Salvator Rosa

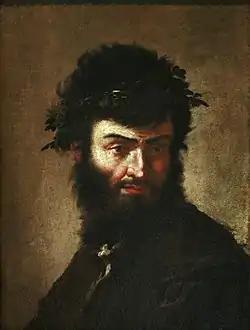
"Self-portrait", oil on canvas, 61 x 45 cm., (Musée des Beaux-Arts de Strasbourg)

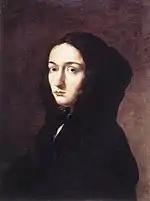
"Portrait of Lucrezia Paolini" (–60), oil on canvas, 66 x 50.5 cm., Galleria Nazionale d'Arte Antica

In 1640, Rosa met Lucrezia Paolini (–1696) in Florence. Lucrezia was a married woman, whose husband had left the city and abandoned her soon after their marriage, never to return. She served as a model for Rosa on occasion, and was likely the model for the allegory of "Music". Rosa and Lucrezia soon became dedicated and lifelong companions. Their first son Rosalvo was born in August 1641, probably in Volterra, and another son, Augusto, was born in 1657. Records show at least four more children were born and placed with foundling hospitals between 1641 and 1657, giving some indication of their poor financial condition in those years. The custom of unmarried couples living together was not uncommon in the early years of the 17th century, but as the decades passed the church grew less and less tolerant of the practice. At times Rosa's prominent reputation and relationships to powerful patrons helped to shield him from the Inquisition. At other times, the situation left him vulnerable to the many rivals and enemies he made through his satires and ostentatious character. In 1656, feeling pressure in Rome from the poet and his close ally Fabio Chigi, recently elected Pope Alexander VII, Rosa sent Lucrezia and their son Rosalvo to stay in Naples with his family. Soon after she arrived, a severe outbreak of the plague hit Naples, and Rosalvo, Salvator's brother, sister, brother-in-law and their children all died in the epidemic. Lucrezia survived however and returned to Rome alone. The following year their son Augusto was born. Near the end of his life, declining in health and anticipating death, Rosa married Lucrezia on March 4, 1673. On March 17 he died. An inventory of Rosa's house taken in 1673 shortly after his death, indicated the "Portrait of Lucrezia Paolini" was hanging in a prominent location in the home, and one of the few paintings in his possession when he died.